Pi Piscis Austrini

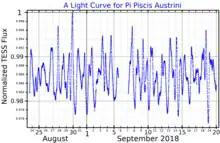
A light curve for Pi Piscis Austrini, plotted from "Hipparcos" data

As of 2023, there appears to be no consensus in the astronomical literature about whether or not Pi Piscis Austrini is a variable star, and if it is variable, what type of variable star it is. In 1965 it was designated a classical Cepheid variable star with a visual (V) band brightness that varied by 0.3 magnitudes over a period of 7.975 days. The AAVSO's International Variable Star index lists it as a Gamma Doradus variable, with a V band magnitude range of 5.10 to 5.12. Axel Thomas, writing in the AAVSO's "Journal", reports that the star appears to be a semiregular variable star, varying by 0.7 magnitudes in V band over a period of 8.625 days. Koen and Eyer examined the "Hipparcos" data for the star, and report it to be a microvariable with a period of 1.06039 days. On the other hand, the General Catalog of Variable Stars reports the star's brightness as constant, and in separate studies Michel Petit and E. Janot-Pacheco could not detect any change in brightness.